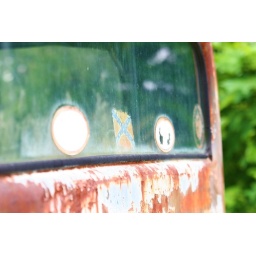
Classic window sticker in an old car on the side of a mountain road in NC